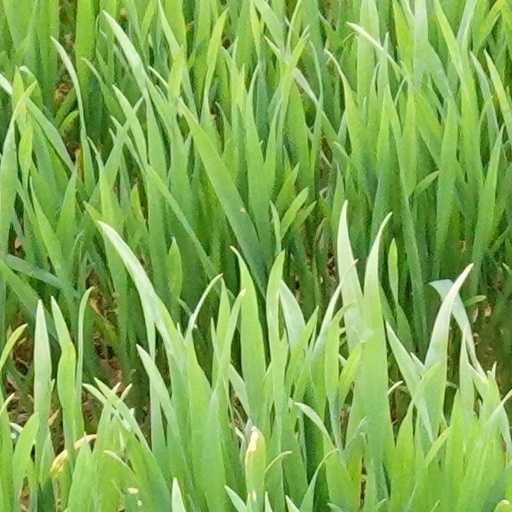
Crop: wheat